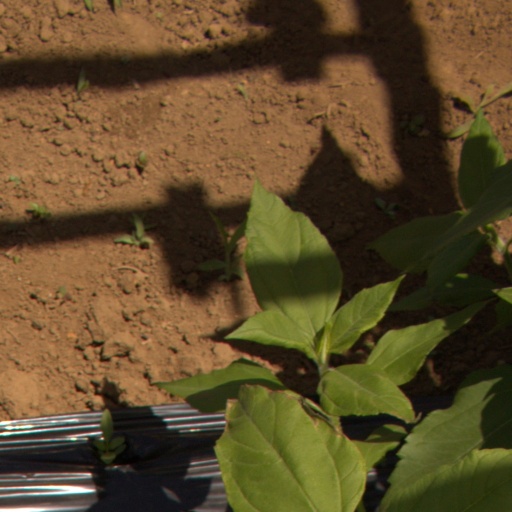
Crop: Jerusalem artichoke